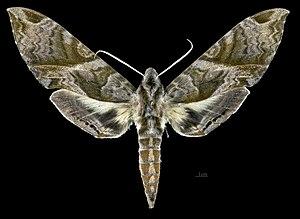
Eumorpha cissi est une espèce d'insectes lépidoptères de la famille des Sphingidae, sous-famille des Macroglossinae, de la tribu des Philampelini et du genre Eumorpha.